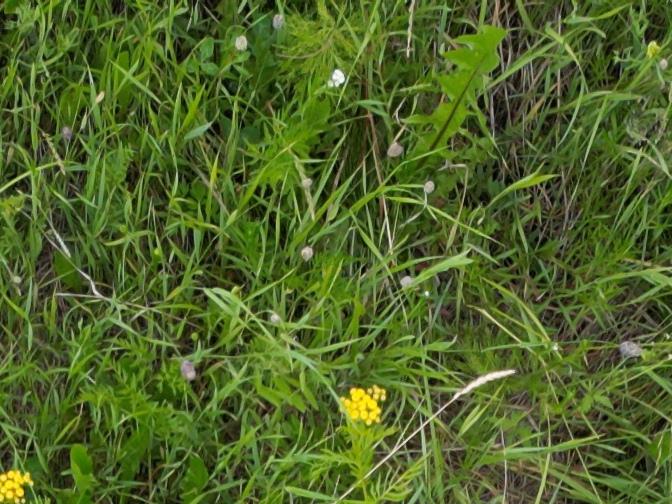
Flowers visible: yarrow flowers, yarrow flowers, yarrow flowers